Toney Anaya

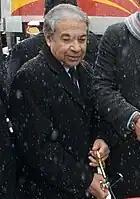
Anaya in 2008.

Since leaving office, Anaya has served on numerous boards, commissions, and at nonprofit organizations, primarily focusing on Hispanic issues, education, and politics. He contributed significantly to the Democratic National Committee and the North American Free Trade Agreement.